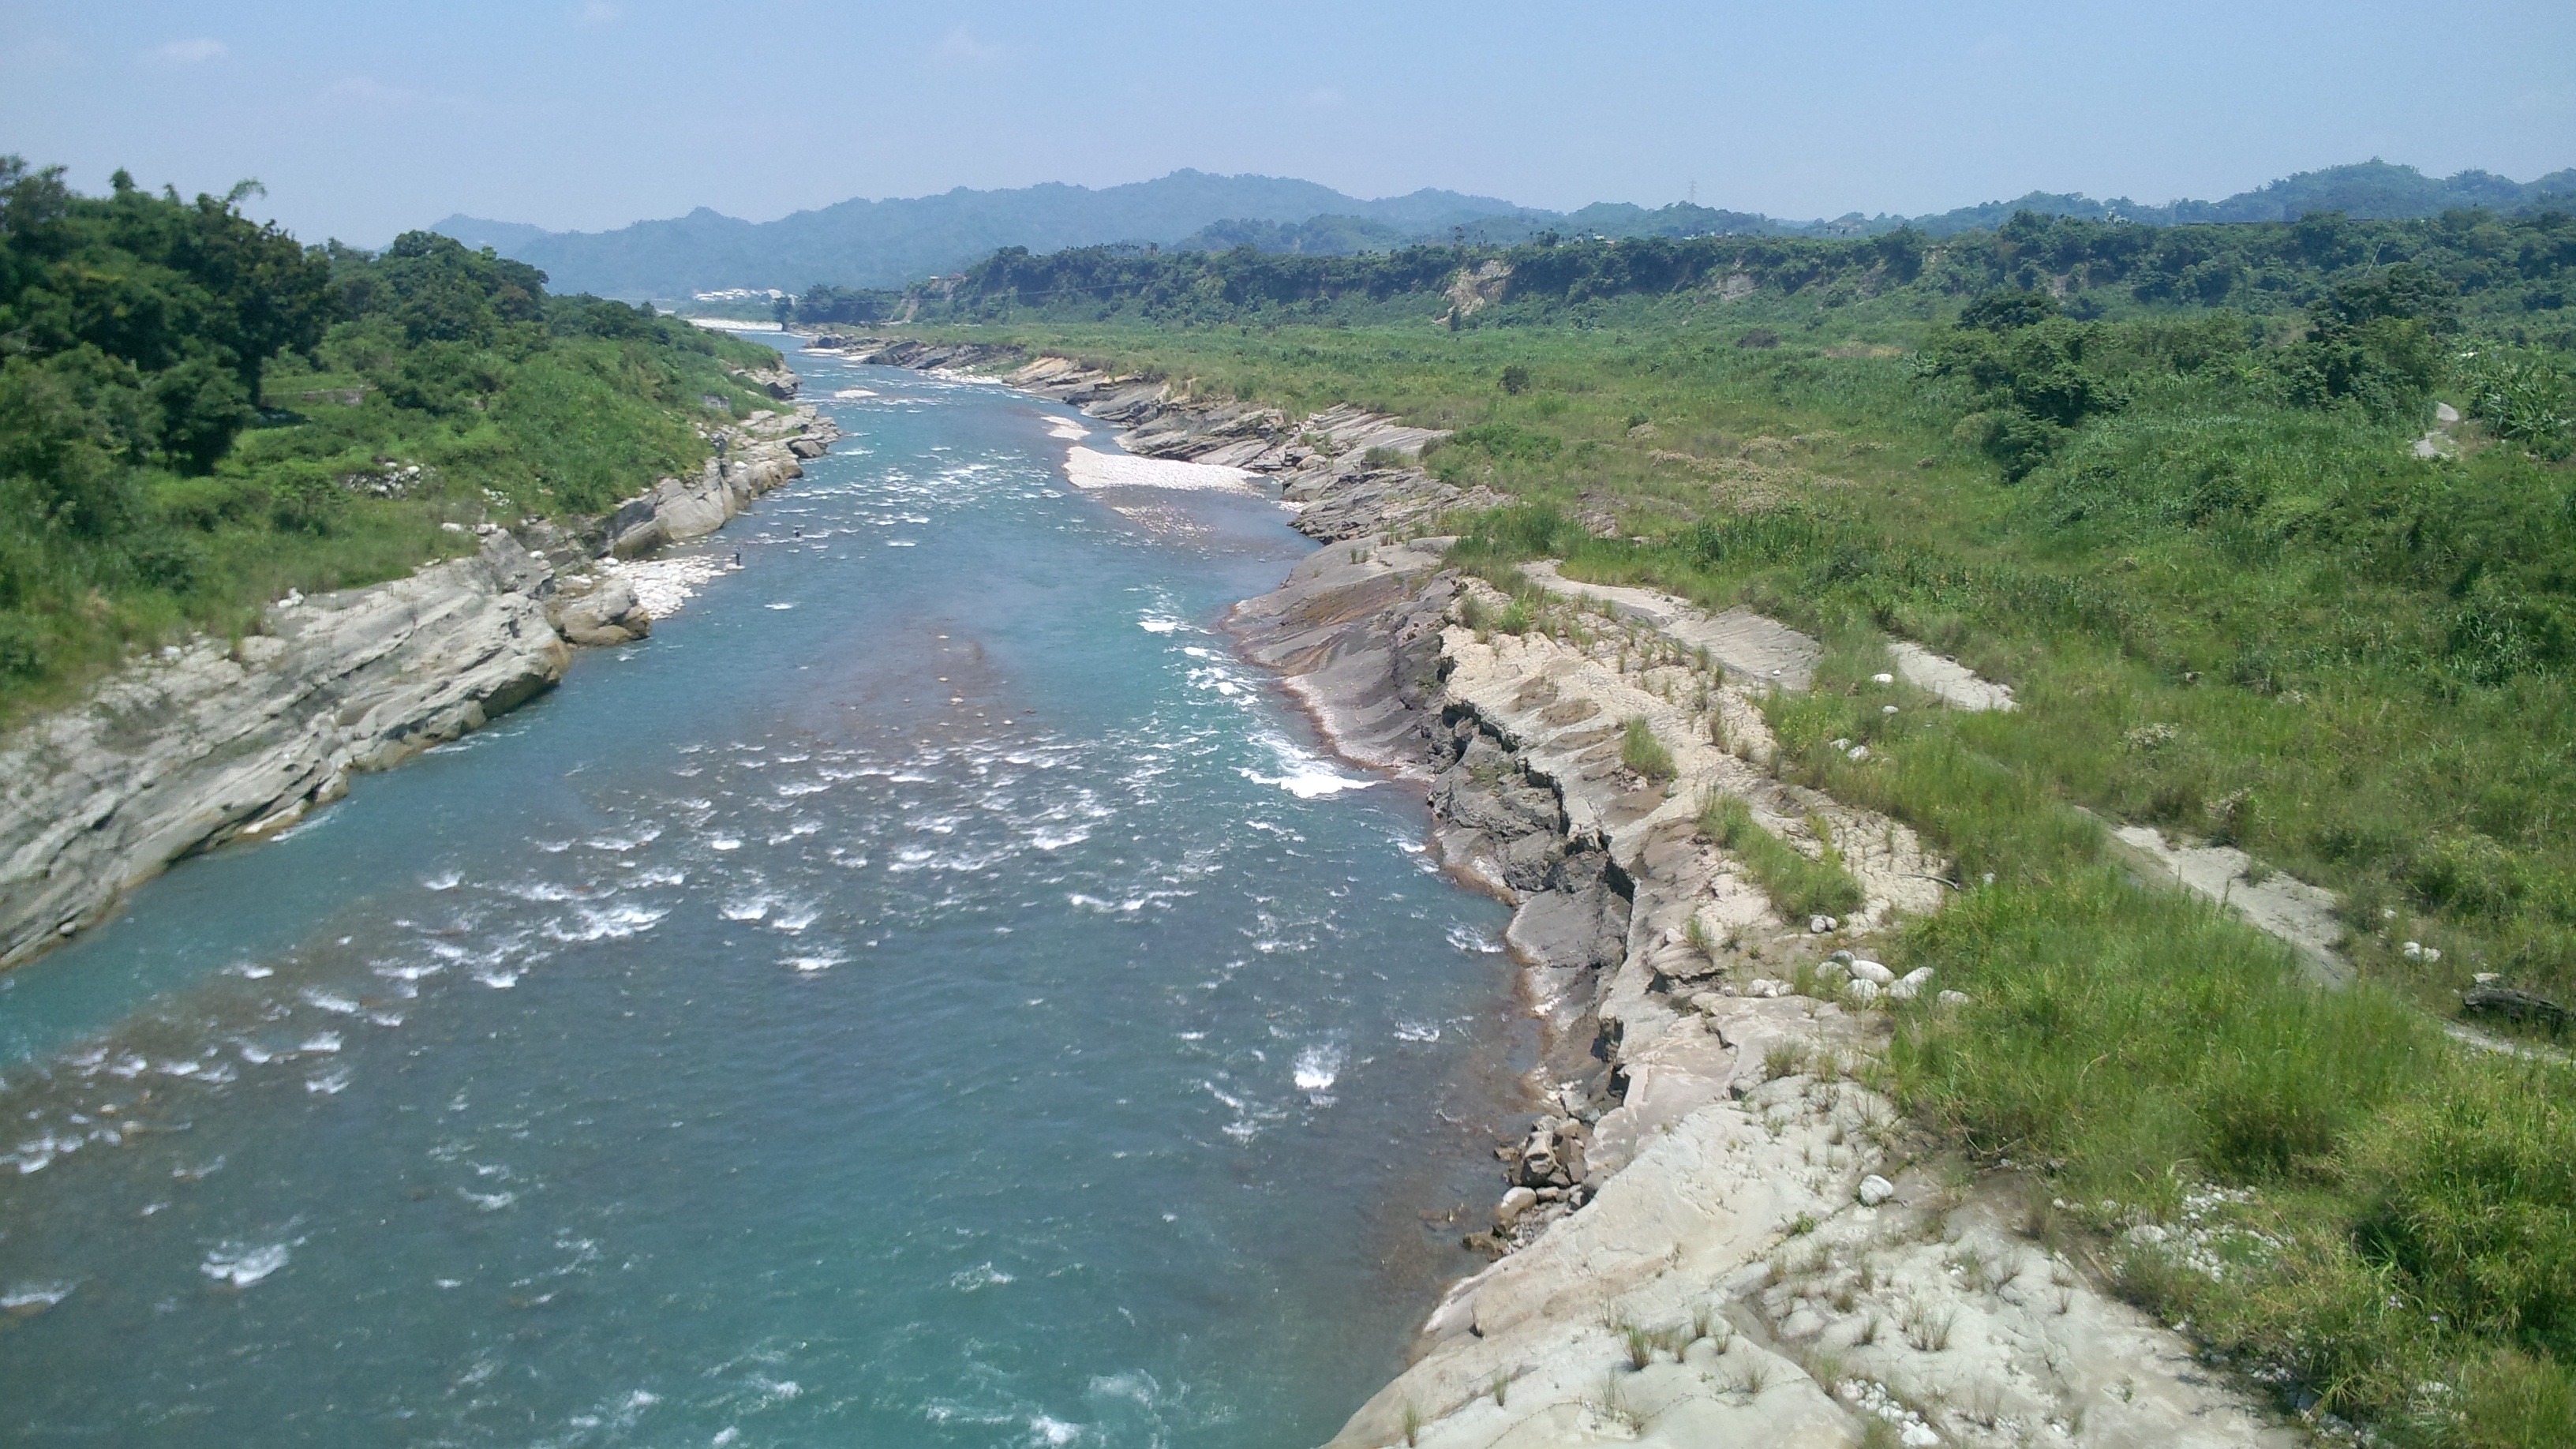
beach, sea, coast, water, river, cliff, cove, bay, terrain, waterway, body of water, channel, cape, the scenery, landform, geological phenomenon